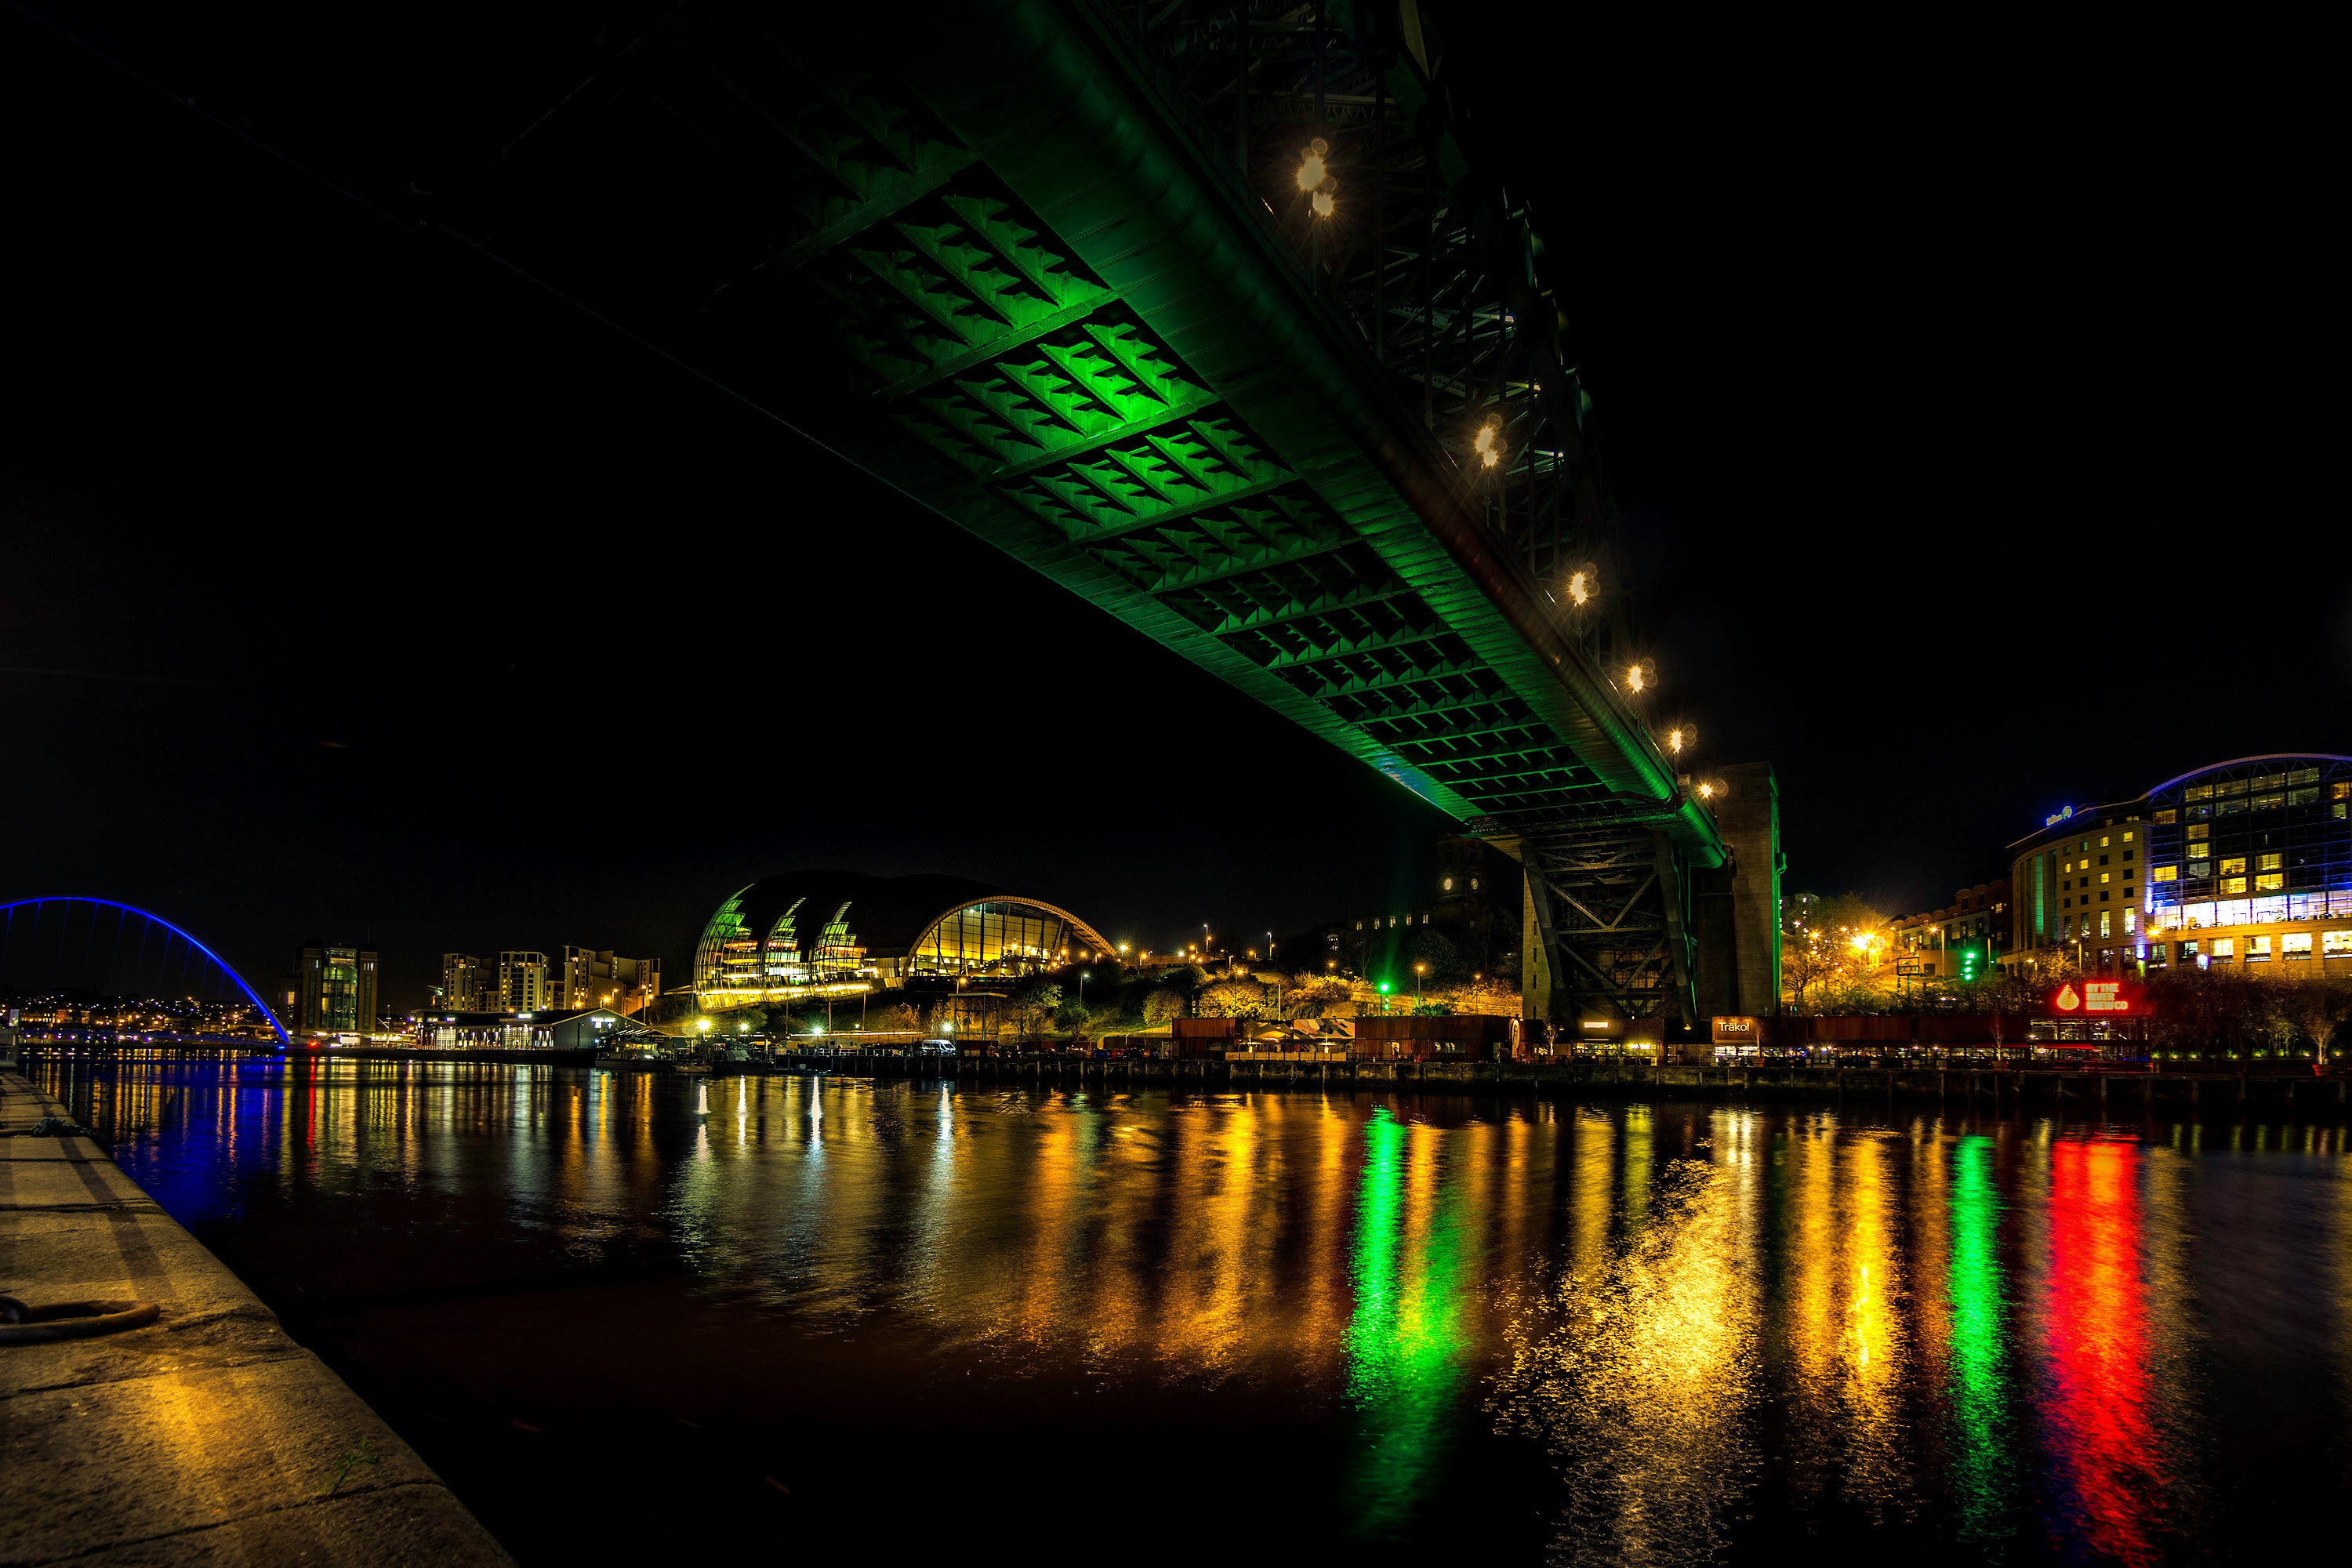
night, reflection, green, light, bridge, metropolitan area, landmark, architecture, sky, city, urban area, lighting, river, metropolis, darkness, cityscape, waterway, midnight, cable stayed bridge, photography, laser, fixed link, nonbuilding structure, tourist attraction, downtown, overpass